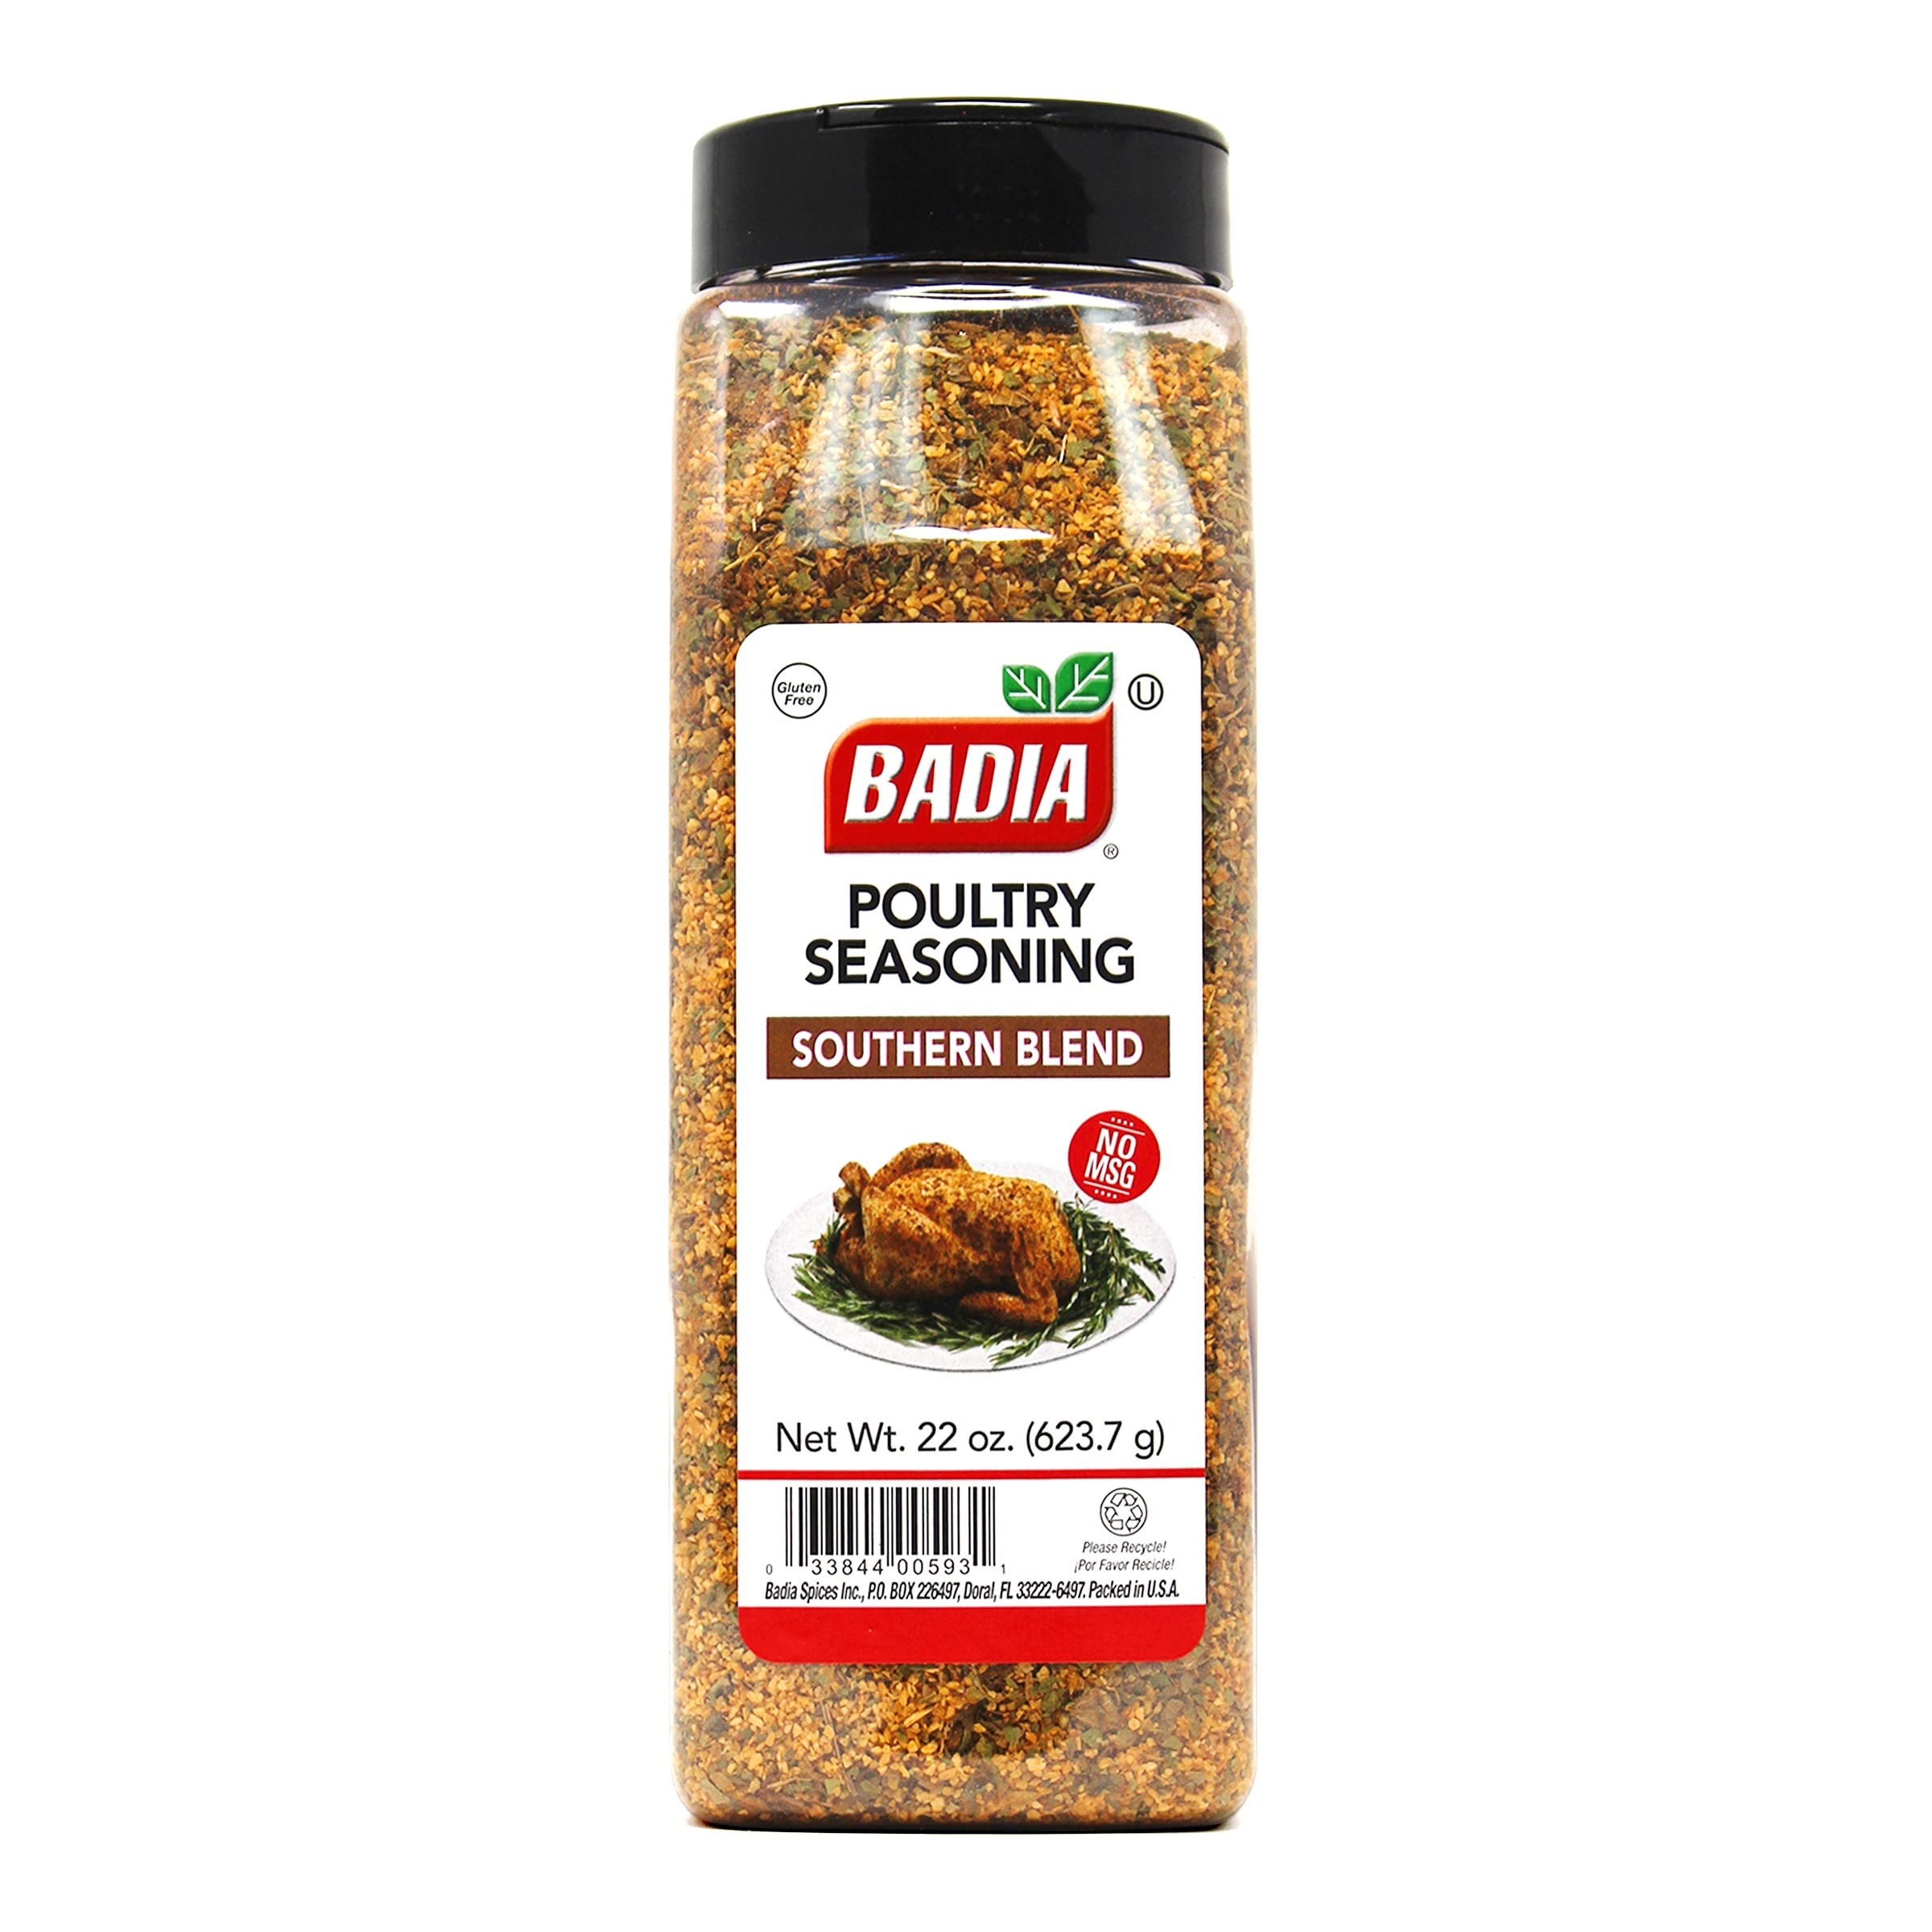
Item Name: Poultry Seasoning Southern Blend – 22 oz
Value: 1.0
Unit: count

Price: 10.73